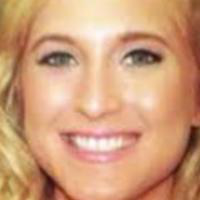
Age group: age 21-30